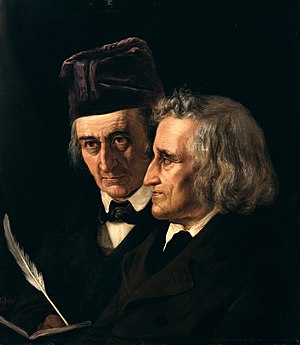
Brødrene Grimm
Brødrene Grimm.
"""Grimm"" omdirigeres hertil. For andre betydninger af Grimm, se Grimm.